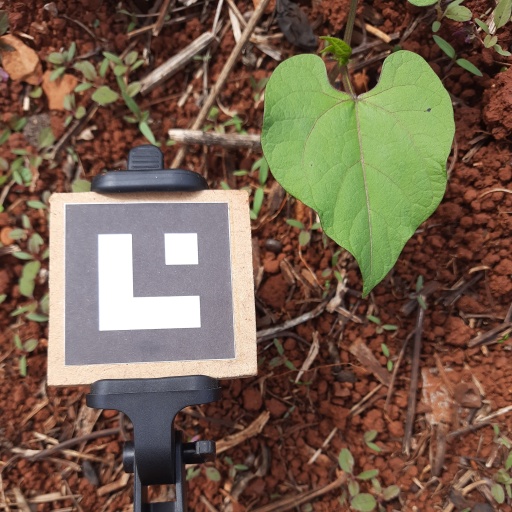
Observations: wavy surface, no eating holes, under cloudy sky